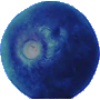
Label: Huckleberry 1